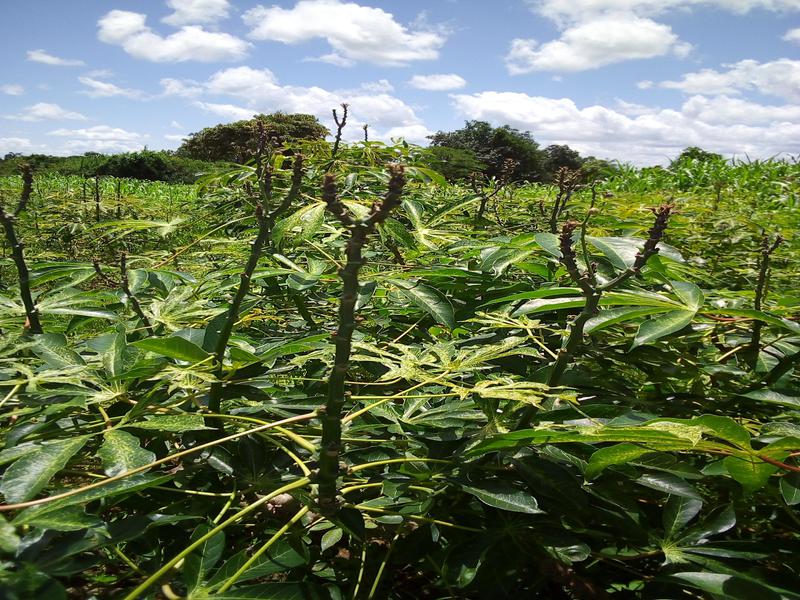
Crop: cassava
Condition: green_mottle